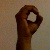
The image shows a hand gesture representing the letter 'O' in Indian Sign Language.